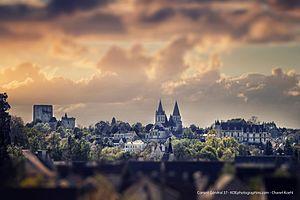
Cité Royale de Loches, avec le donjon, la collégiale Saint-Ours et le logis royal Français
La cité Royale de Loches est la réunion des monuments phares de la cité historique de Loches, le donjon et le logis royal. Ils sont gérés par le Conseil Général d'Indre-et-Loire. Font également partie de cet ensemble, la collégiale Saint-Ours et le Musée Lansyer, tous deux gérés par la commune de Loches.